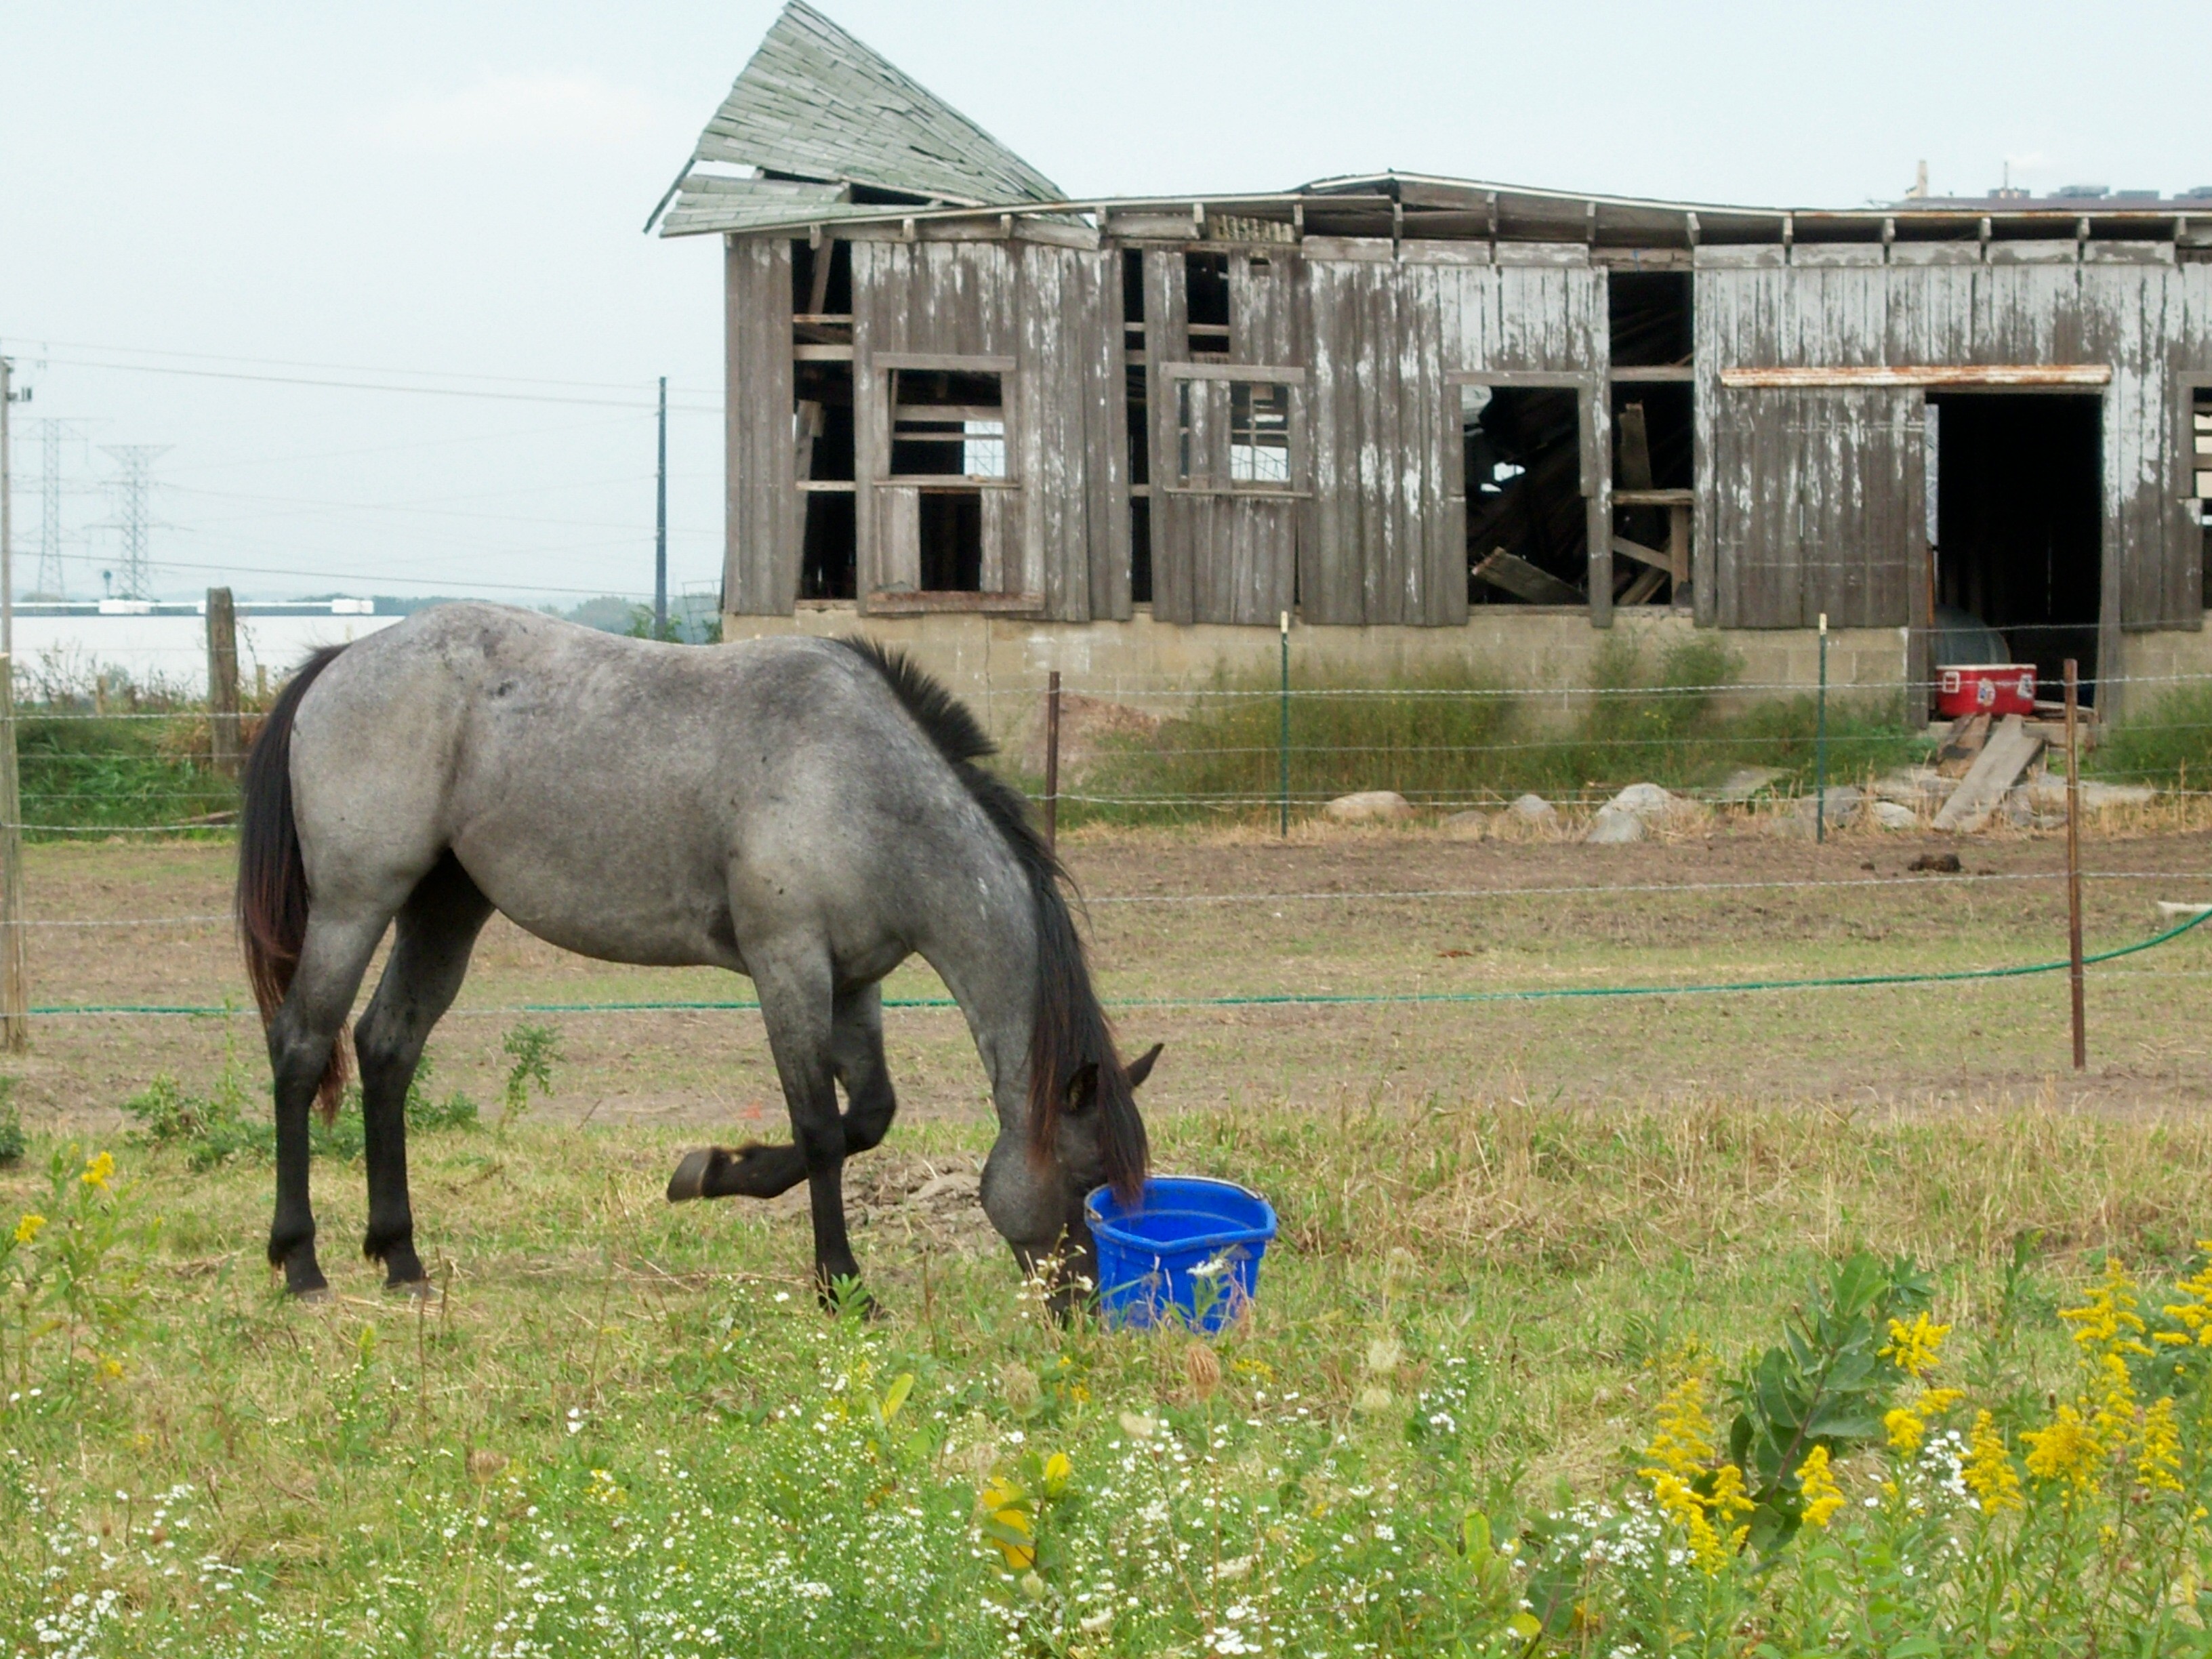
farm, meadow, pasture, grazing, horse, mammal, stallion, barns, mare, wisconsin, kenoshacounty, pleasantprairie, quarterhorses, stables, pack animal, horse like mammal, mustang horse